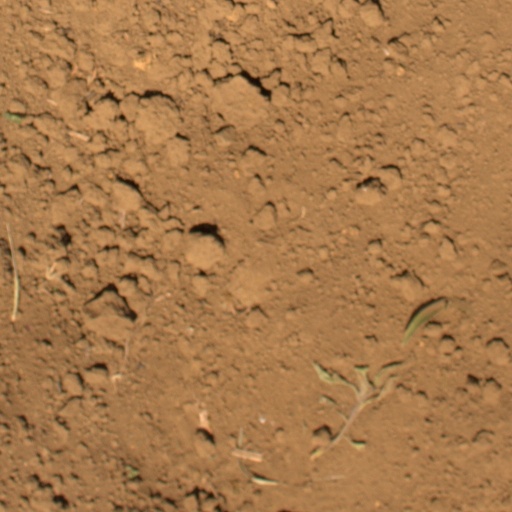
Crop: Jerusalem artichoke